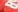
Number: 8